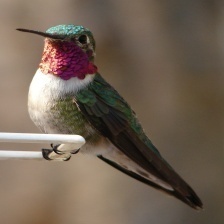
Species: RUBY THROATED HUMMINGBIRD
Scientific name: ARCHILOCHUS COLUBRIS
ImageNet parent category: hummingbird